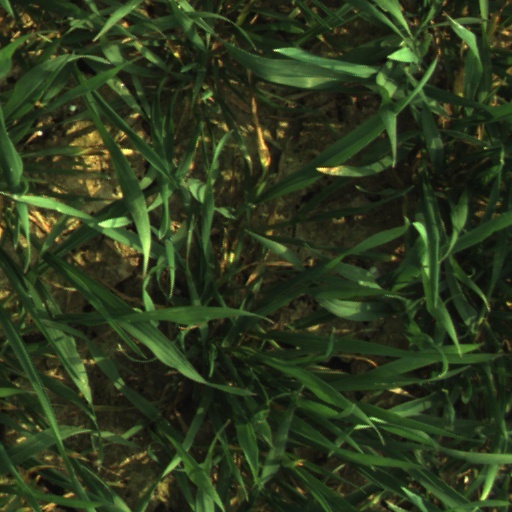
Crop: wheat